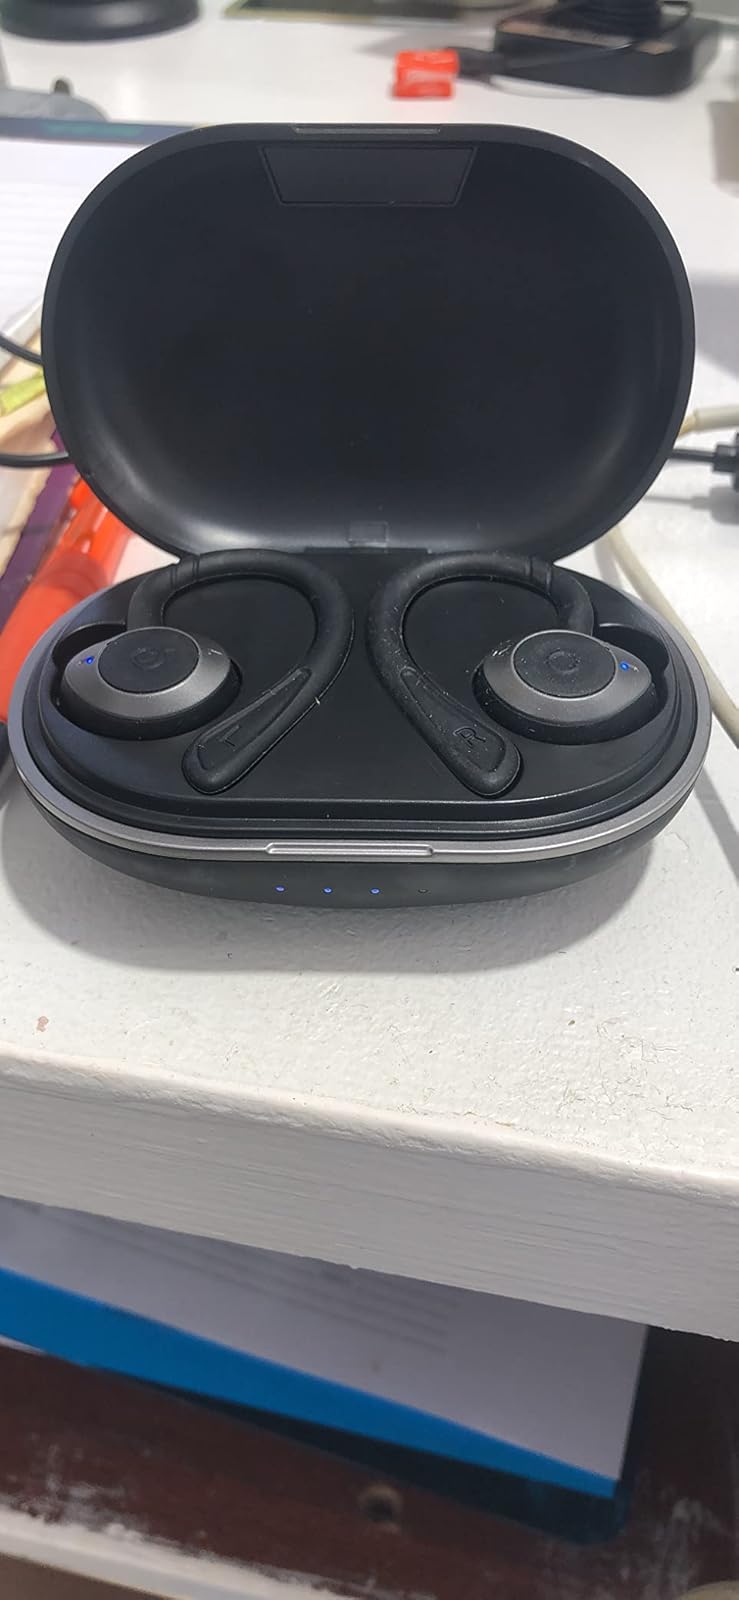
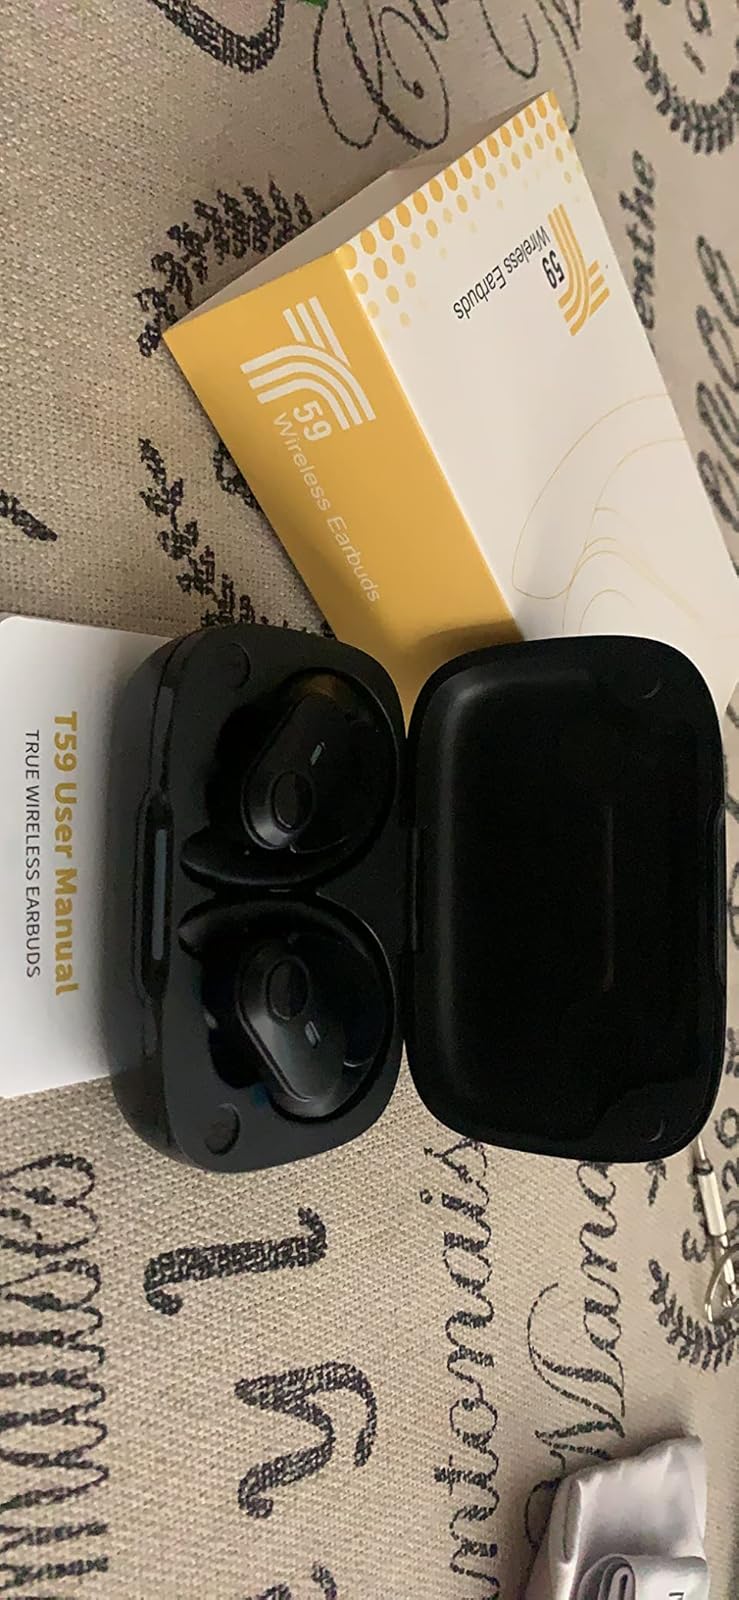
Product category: earbuds
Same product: no